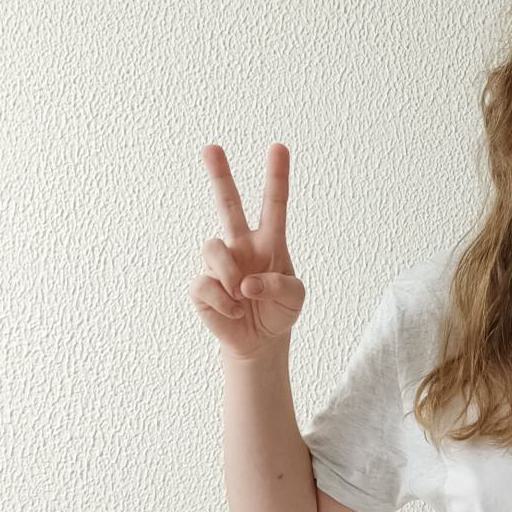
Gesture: peace